St. Pankraz, South Tyrol

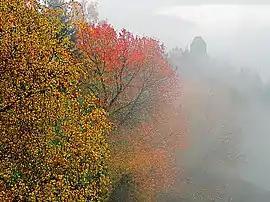
Eschenlohe castle

St. Pankraz is a "comune" (municipality) in South Tyrol in northern Italy, located about northwest of the city of Bolzano.